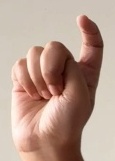
ASL sign: X